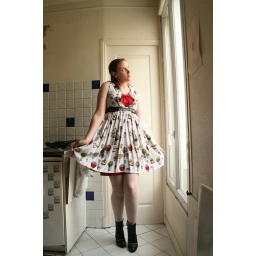
Come with me in my flying machine (140608)